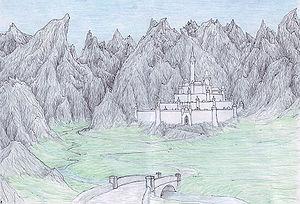
Minas Morgul, anciennement Minas Ithil, est une cité imaginaire de la Terre du Milieu issue du légendaire de l'écrivain britannique J. R. R. Tolkien, apparaissant dans le roman Le Seigneur des anneaux.